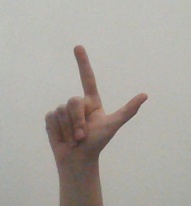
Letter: laam